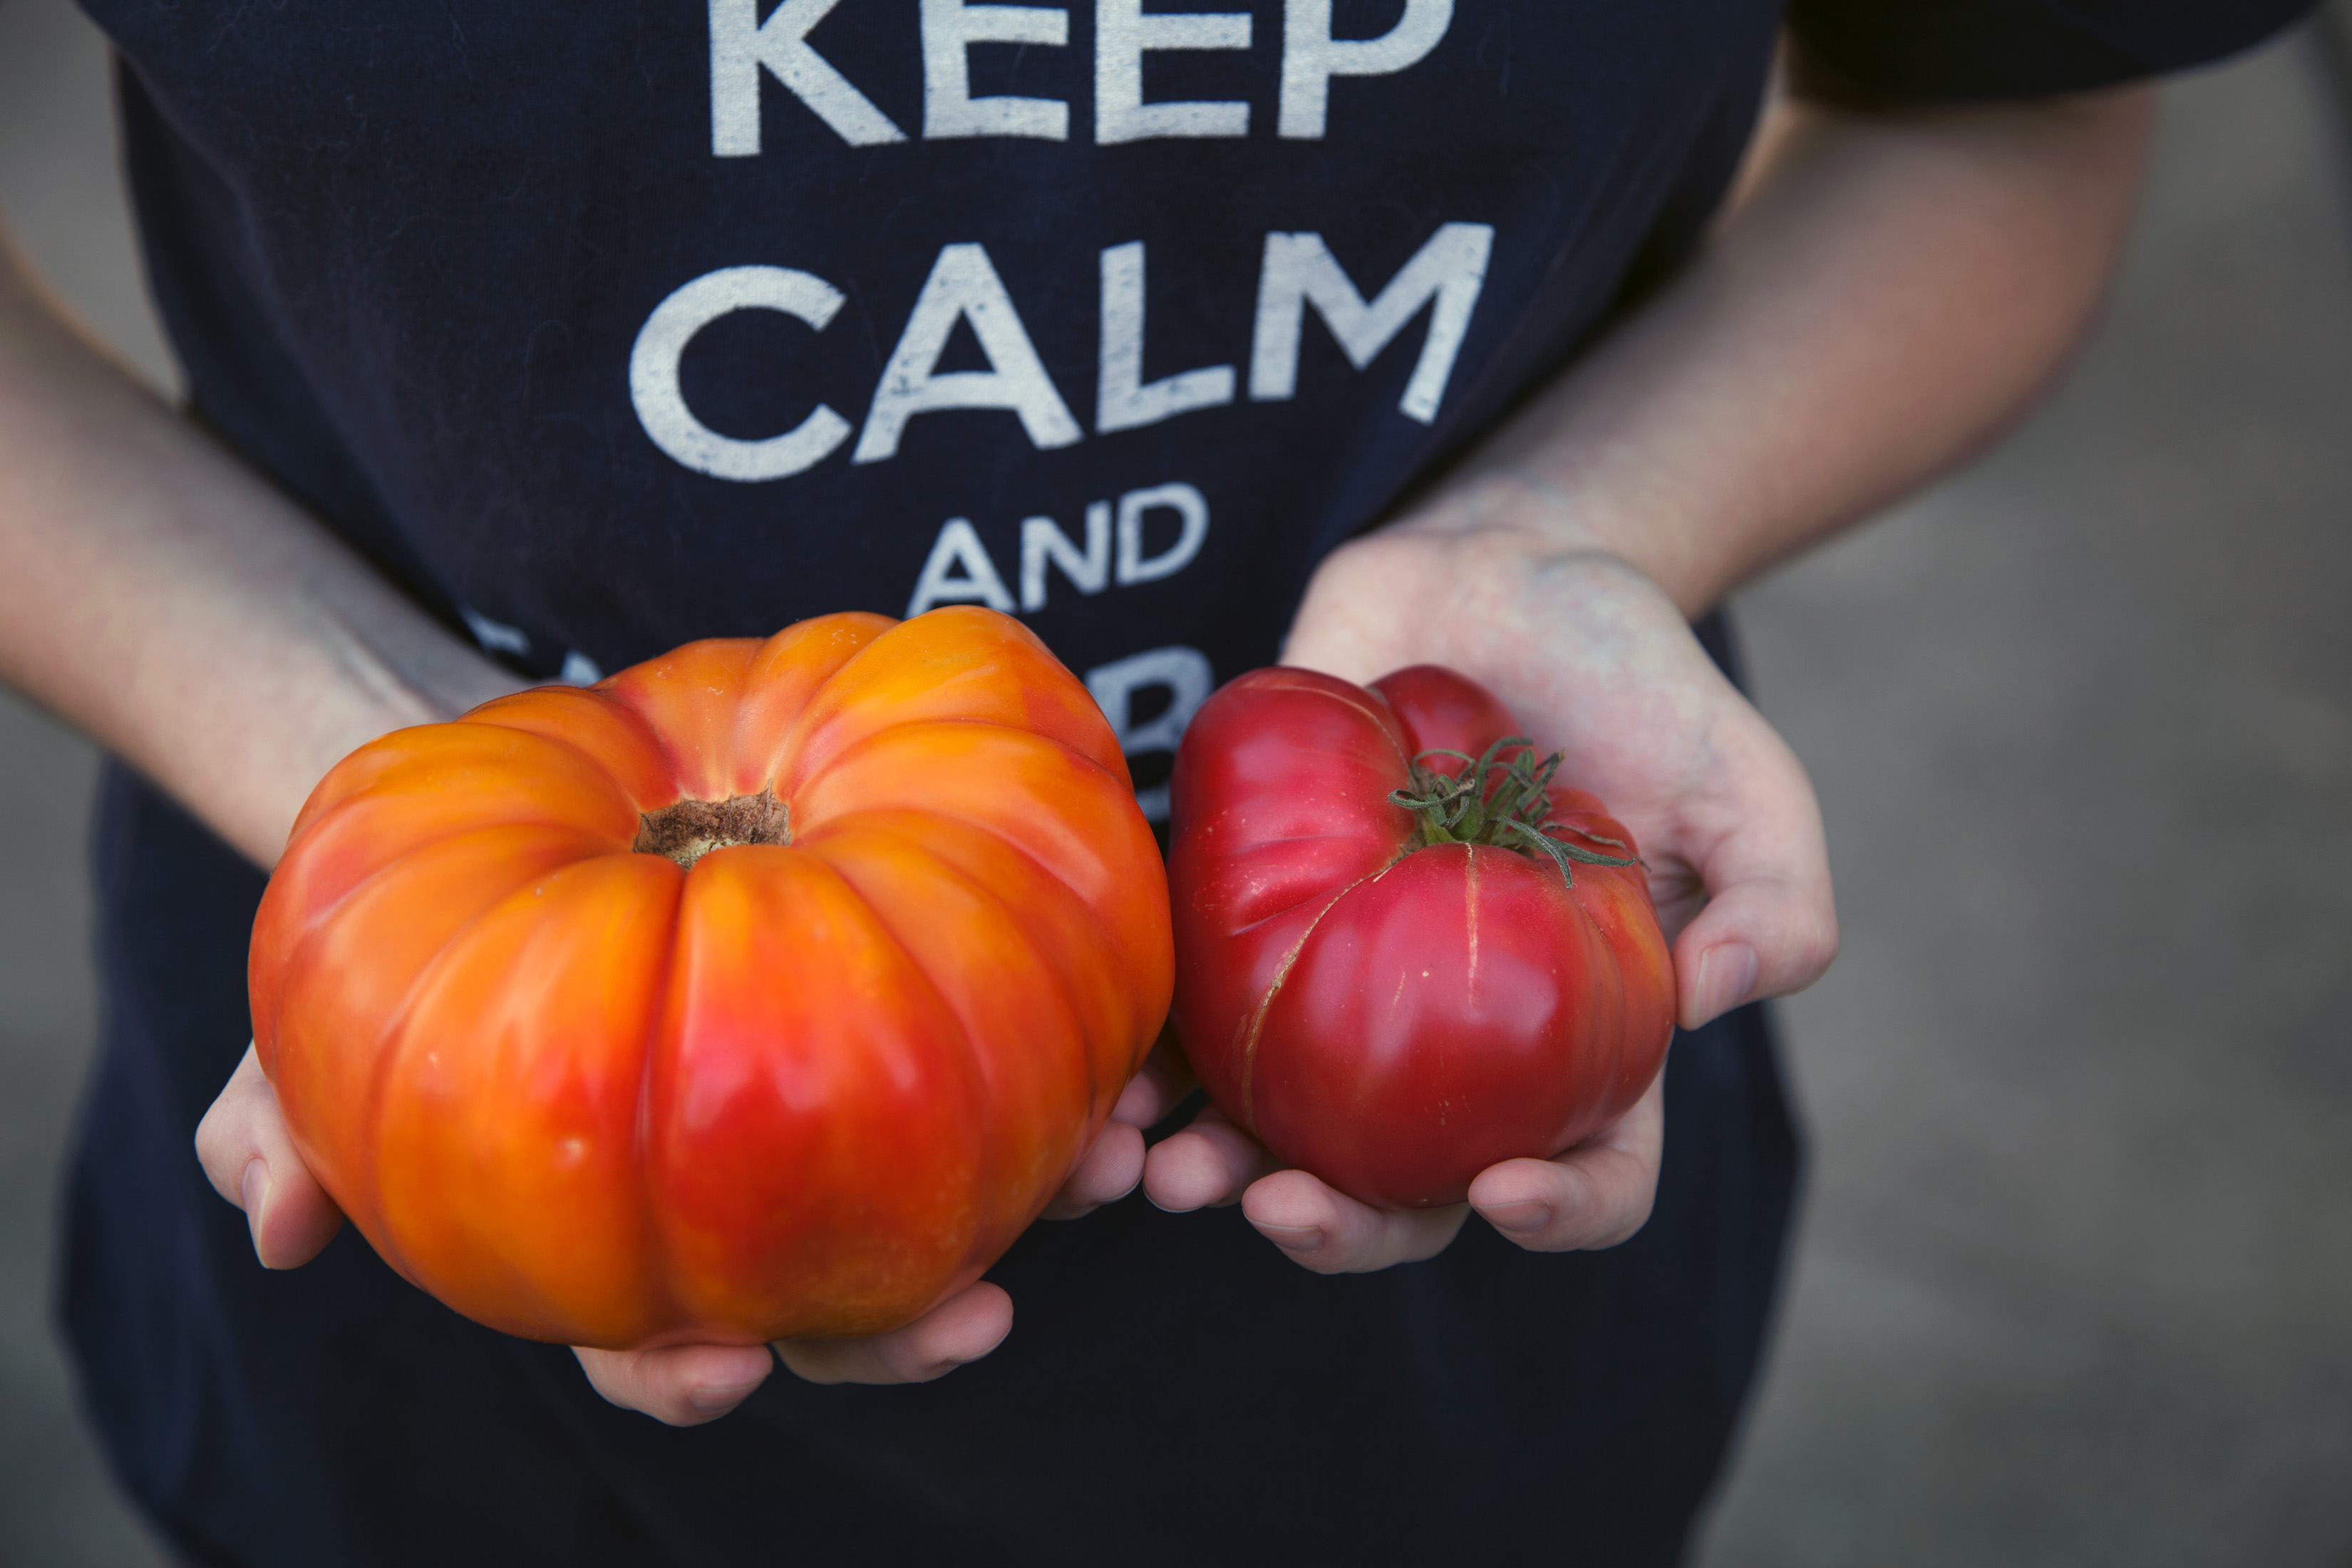
plant, fruit, flower, food, produce, vegetable, pumpkin, california, tomato, tomatoes, sacramento, californiagrown, heirloom, heirloomtomatoes, heritagetomato, keepcalm, flowering plant, land plant, potato and tomato genus